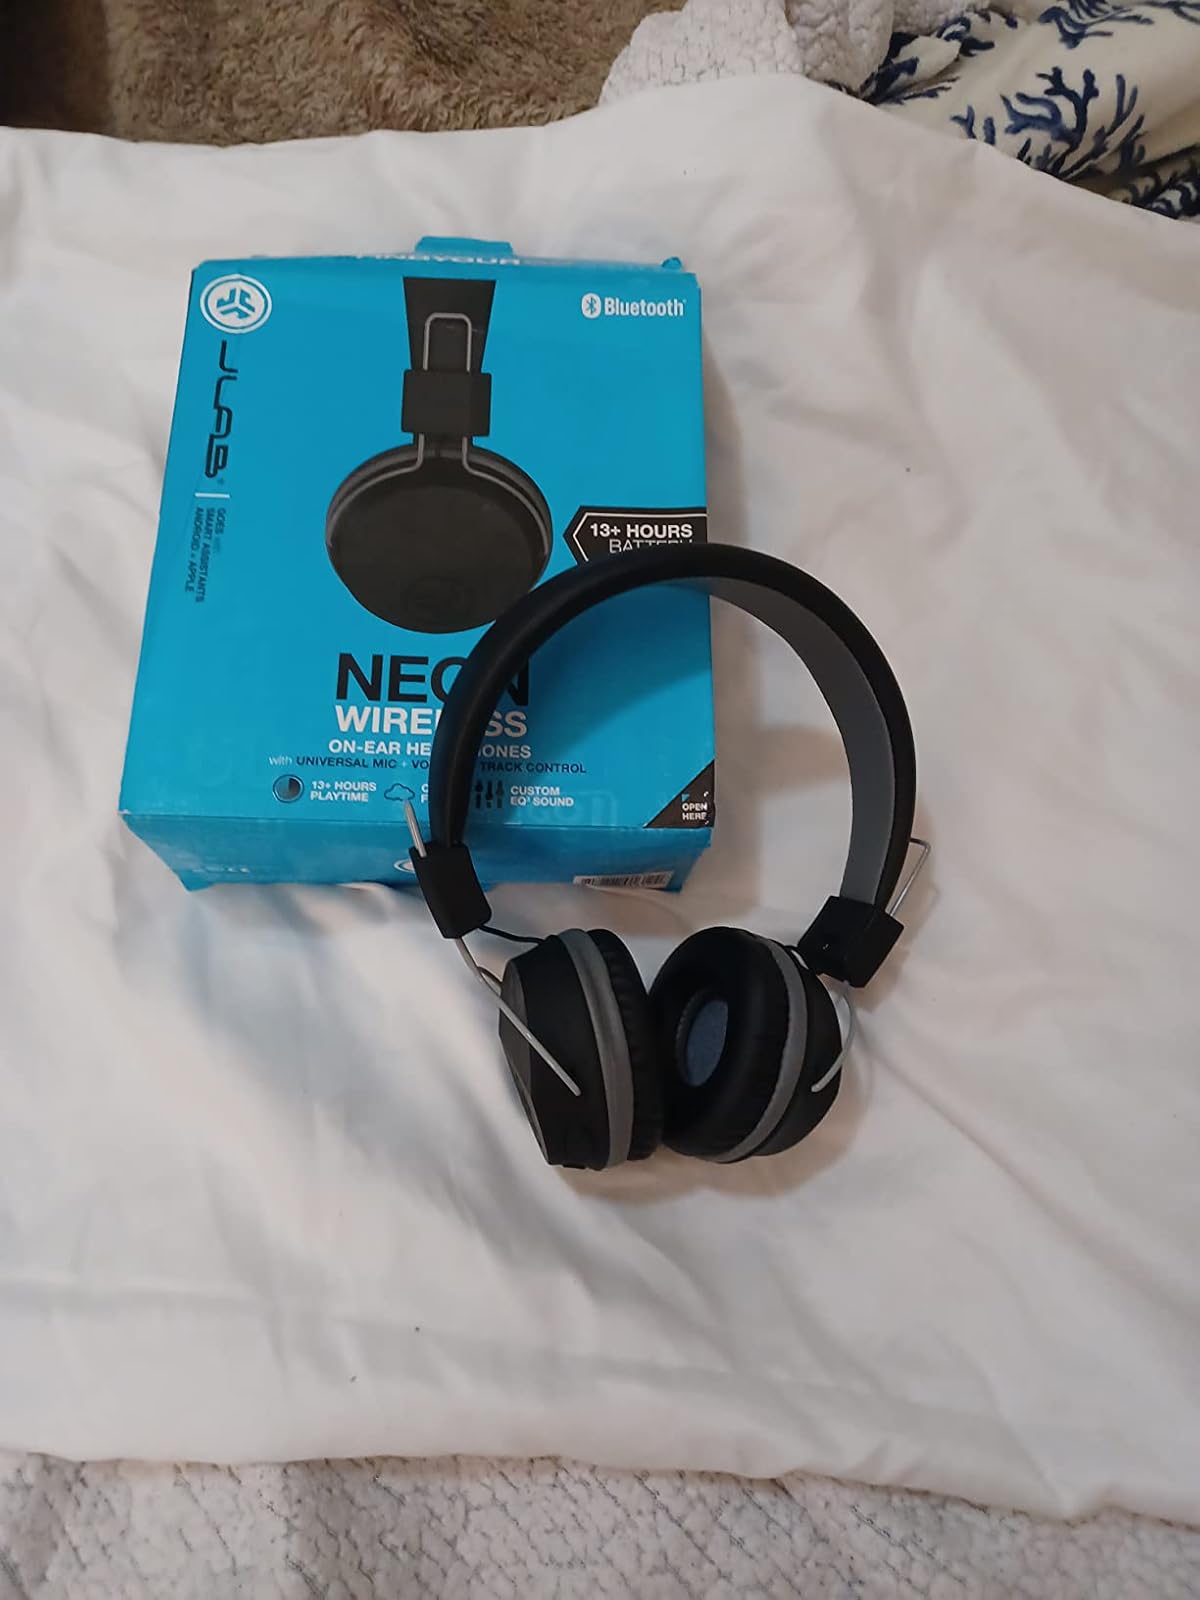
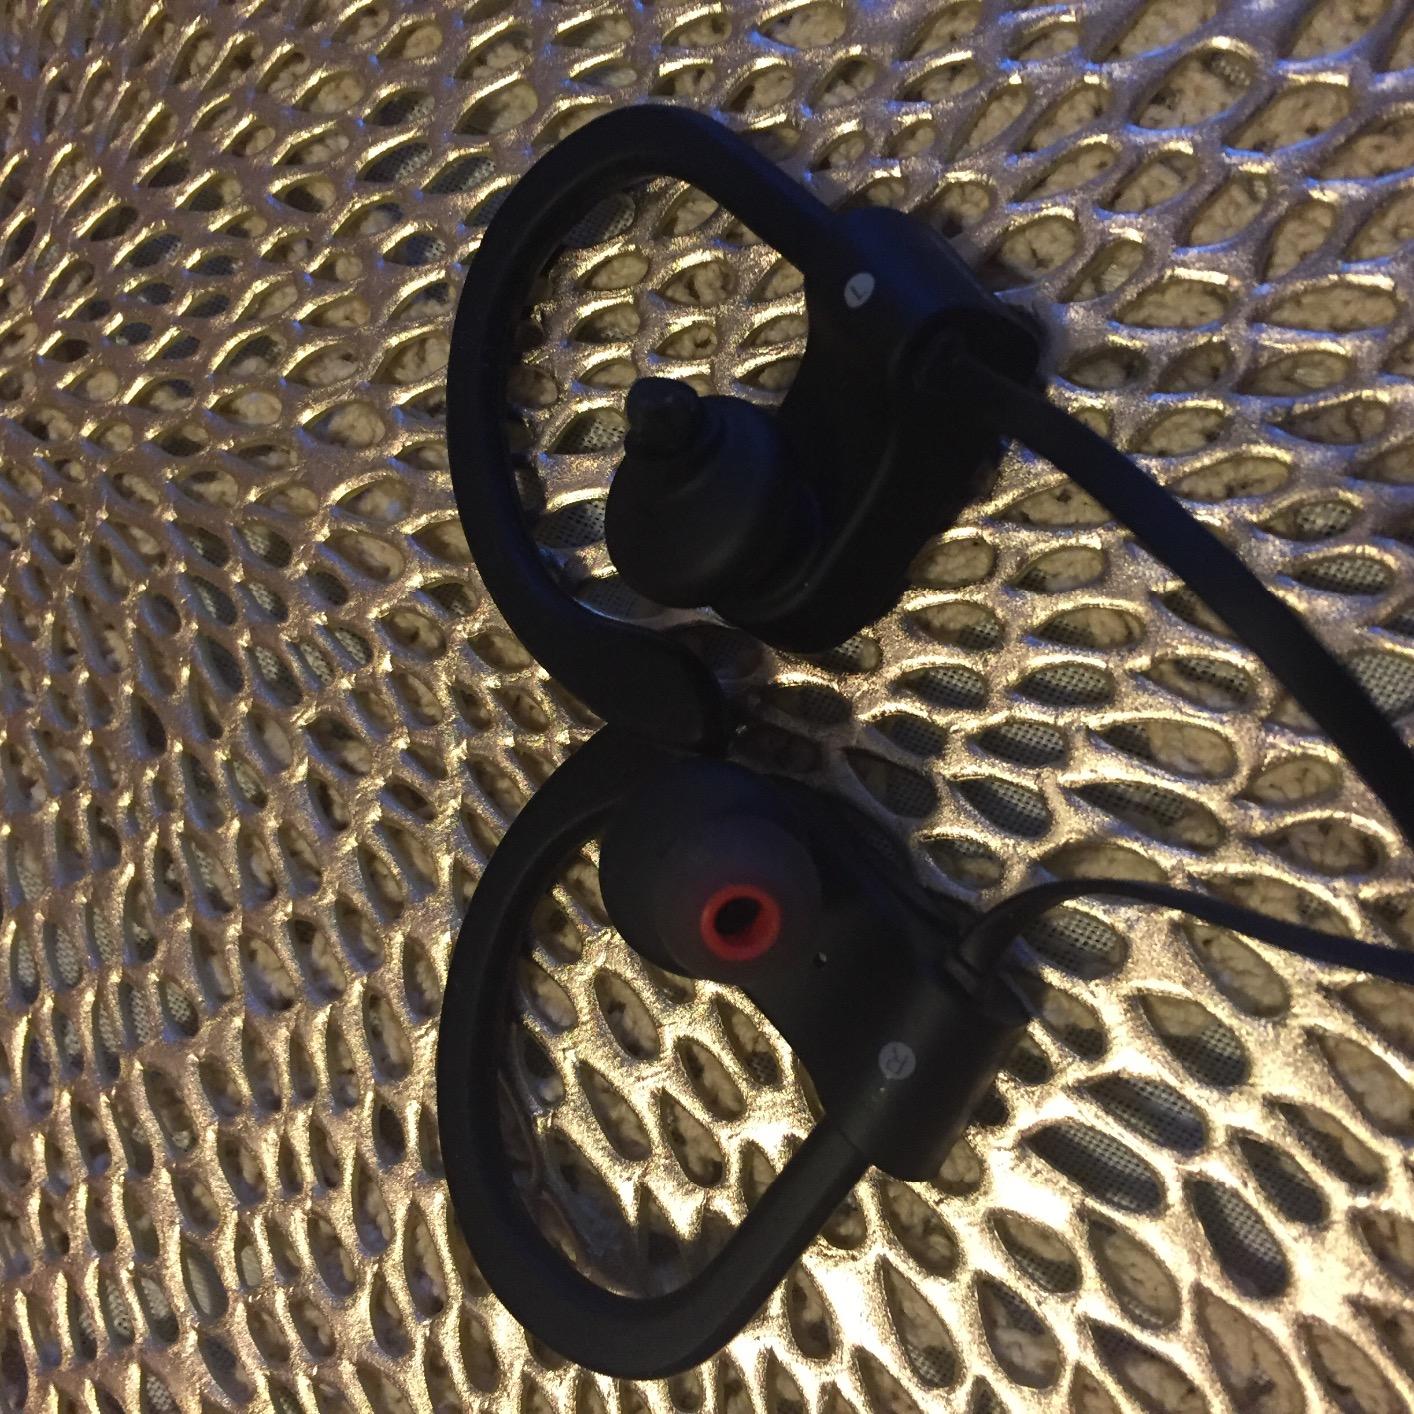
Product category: headphones
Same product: no